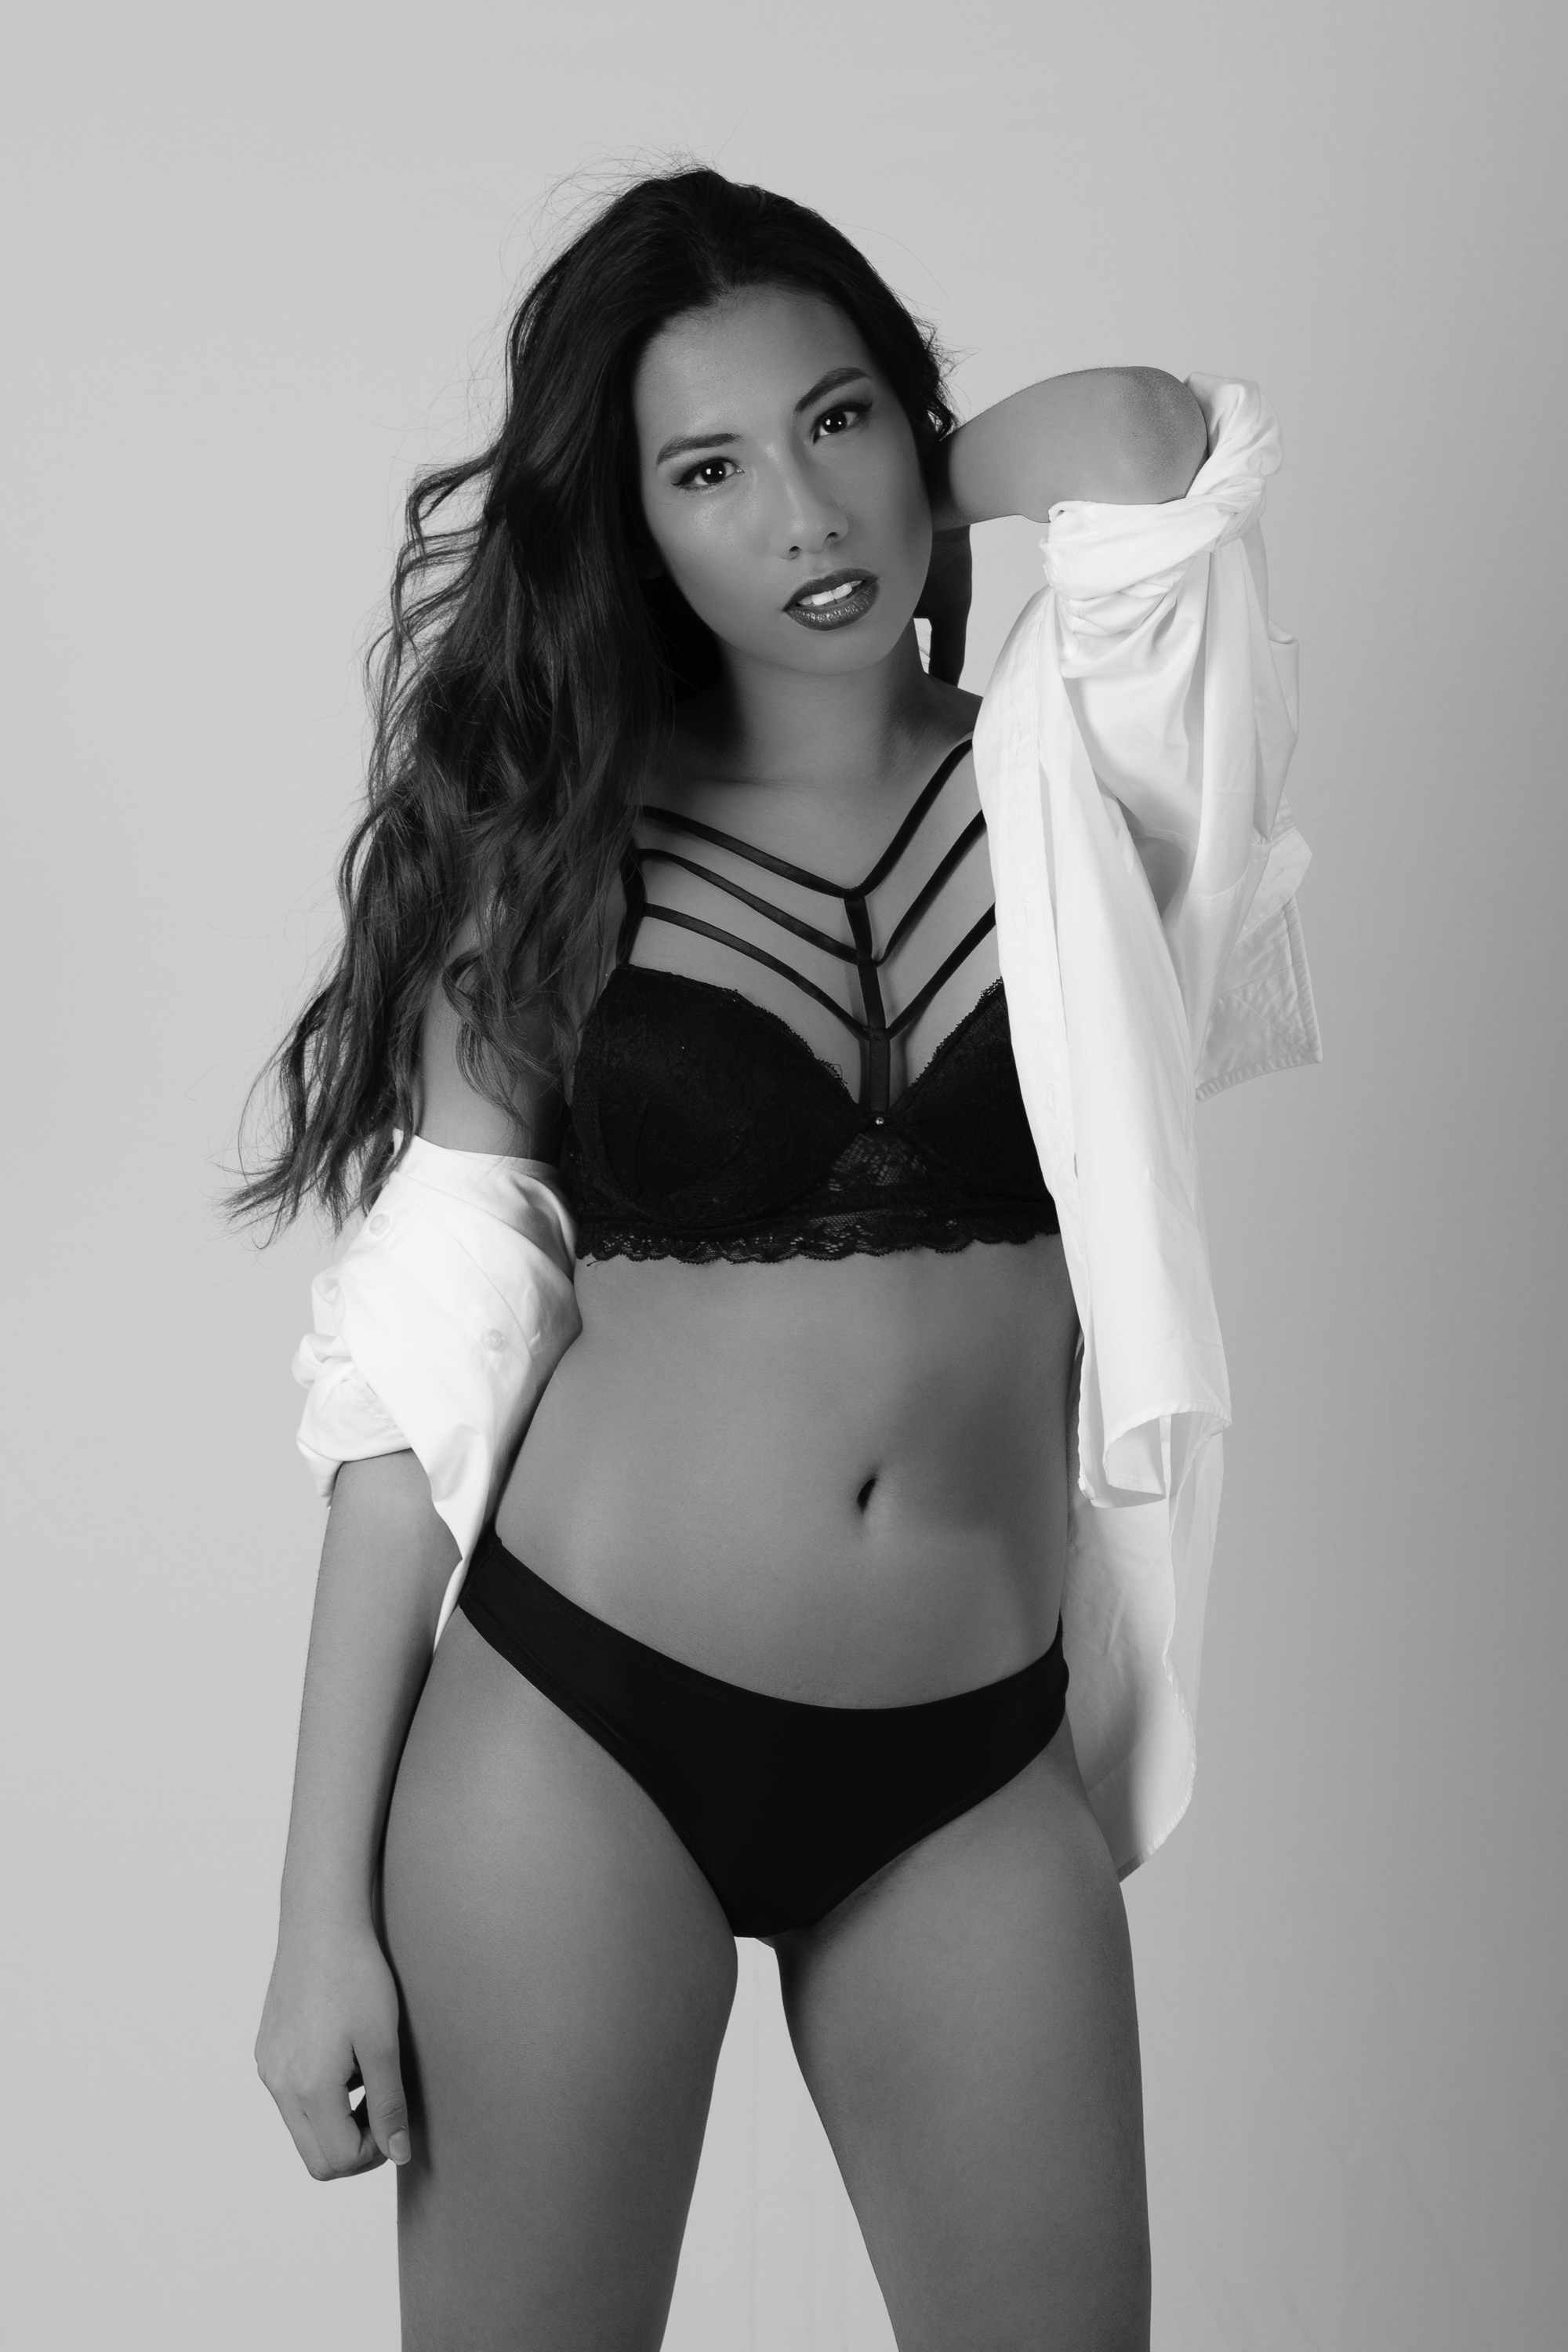
hand, person, black and white, girl, white, photography, trunk, model, canon, clothing, black, monochrome, lady, chest, long hair, human body, lingerie, black hair, bw, blackandwhite, blackwhite, women, thigh, photoshop, beauty, 6d, lightroom, sexy, argentina, nude, naked, 60d, canonef50mmf14usm, blanconegro, monochrom, canoneos6d, canonlens, rodrigoparedes, buenosaires, ar, 160378, 160378com, www160378com, canoneos60d, canoneosrebelt1, canonef1635mmf28liiusm, canonef24105mmf4lisusm, boudoir, sexygirl, ari, canonef70200mmf28lusm, abdomen, photo shoot, brown hair, monochrome photography, undergarment, art model, supermodel, gravure idol